Lamborghini Urus

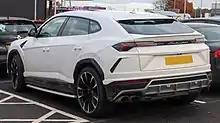
Lamborghini Urus (rear)

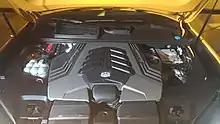
The 4.0-litre twin-turbo V8 engine

The Lamborghini Urus is significantly lighter than many of its competitors (i.e. the BMW X6 M, Bentley Bentayga and Rolls-Royce Cullinan, but not the Porsche Cayenne) at less than as quoted by the manufacturer mainly because of the extensive usage of carbon fibre reinforced polymer, despite using the same platform as the Audi Q7, Bentley Bentayga, Porsche Cayenne, and Volkswagen Touareg.